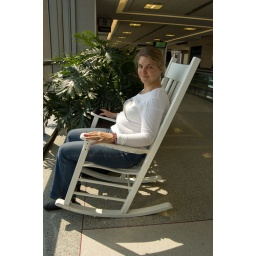
Yol sitting in a rocking chair at Philadelphia International Airport